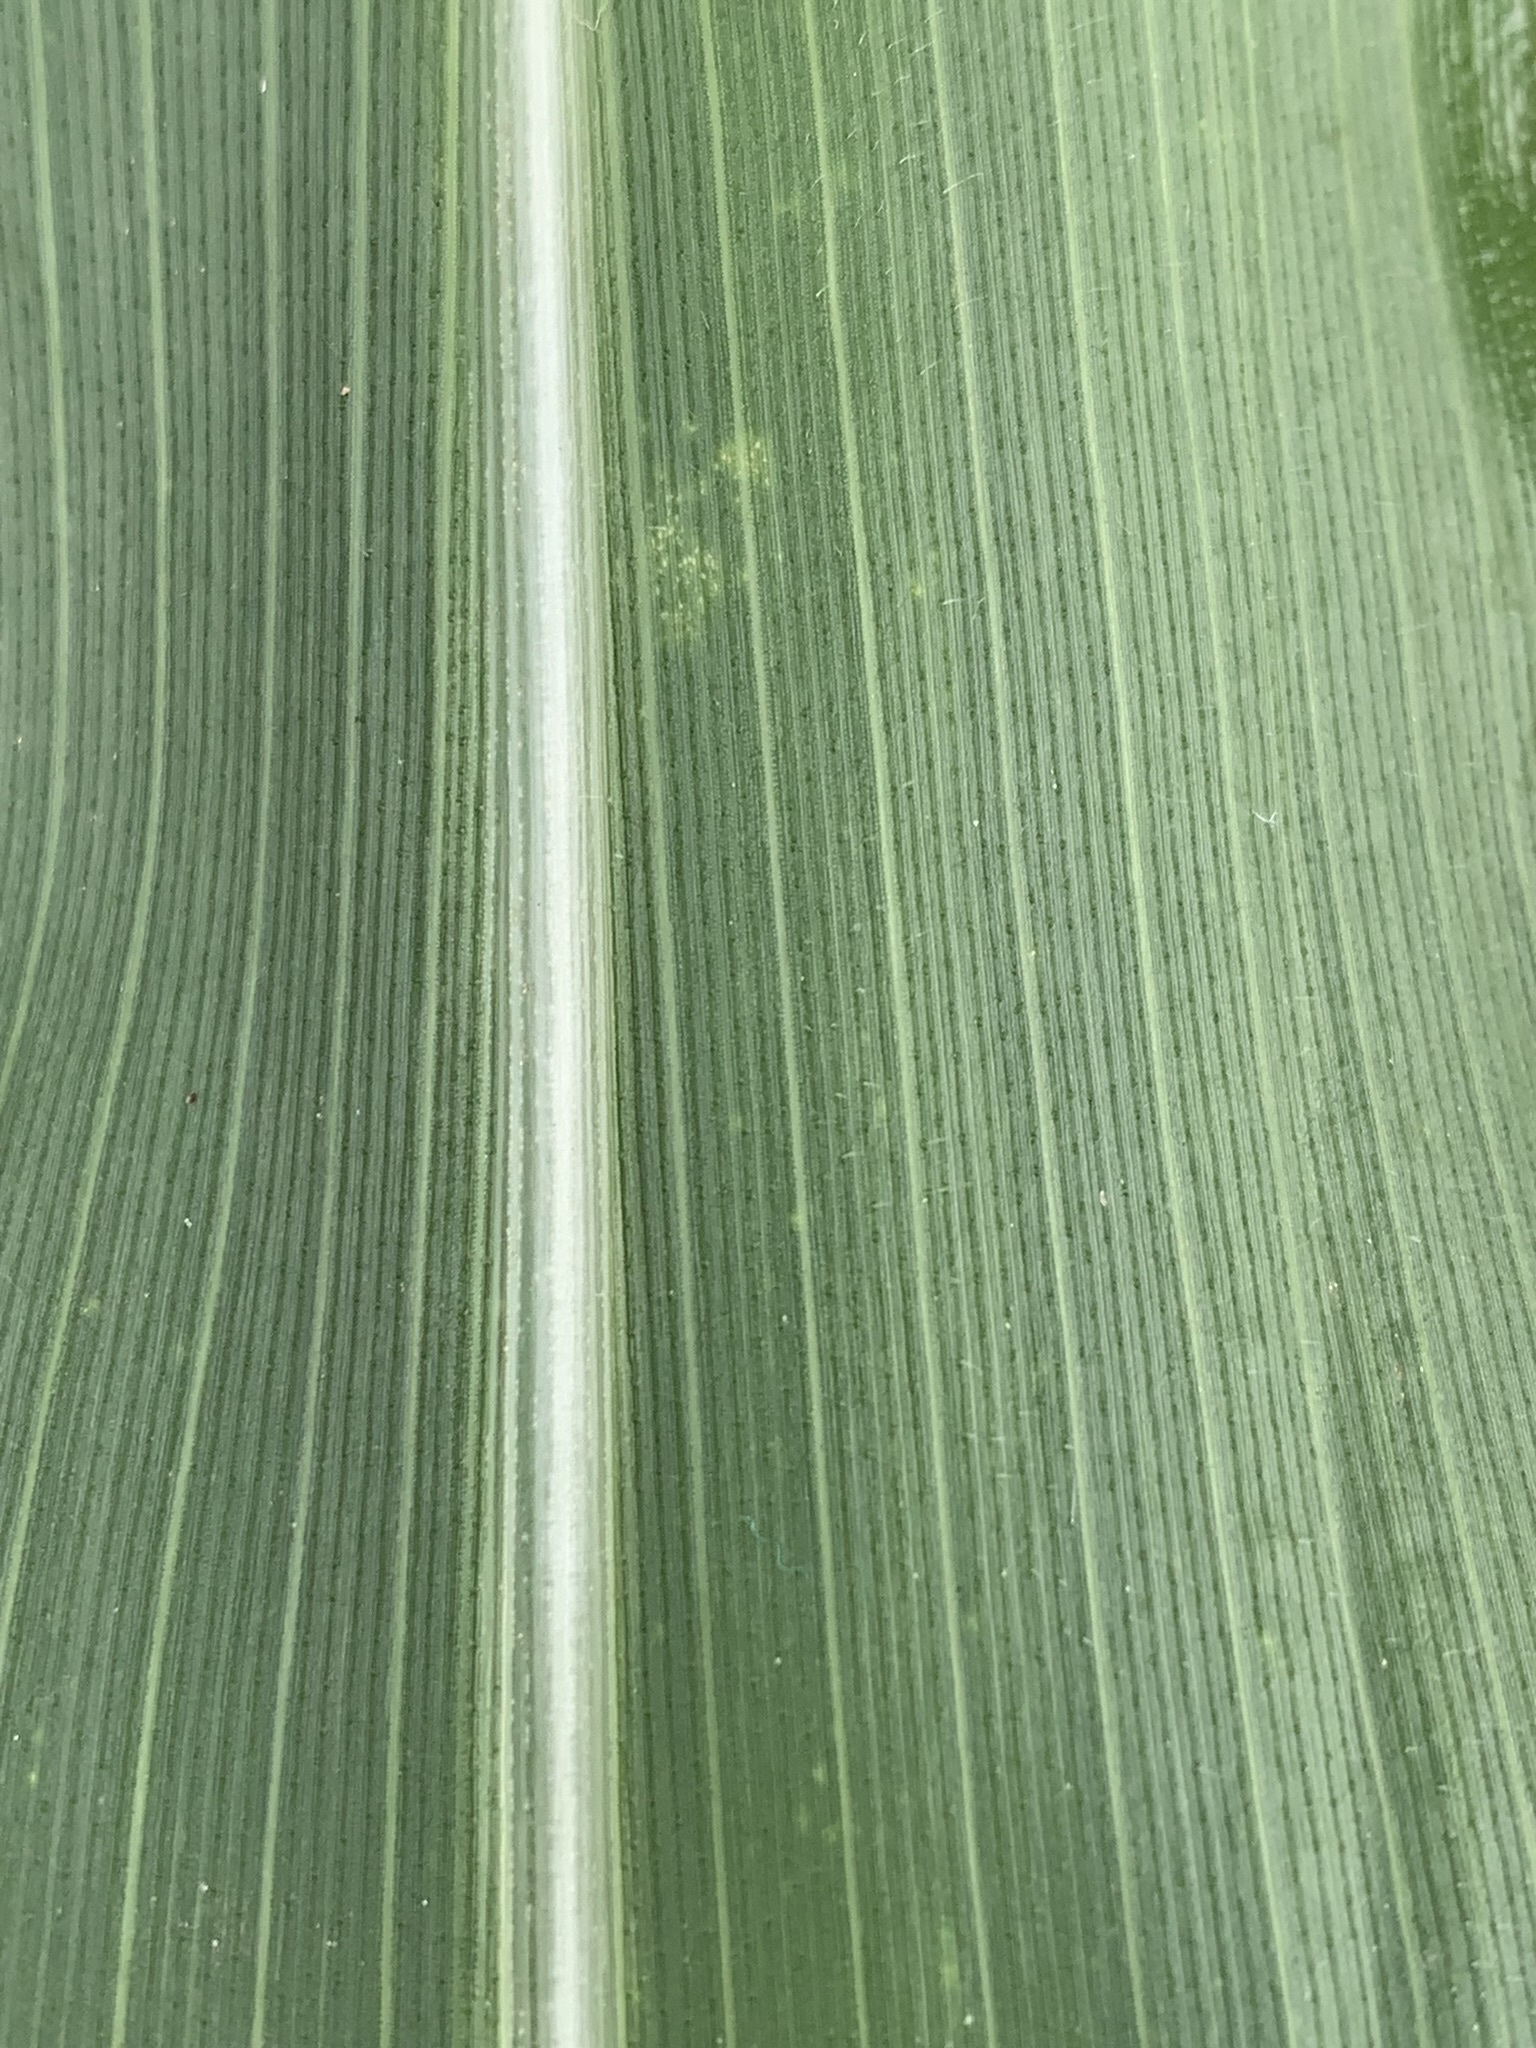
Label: Healthy